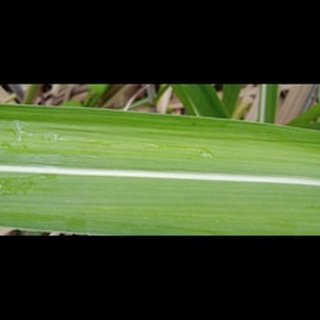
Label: healthy_sugarcane